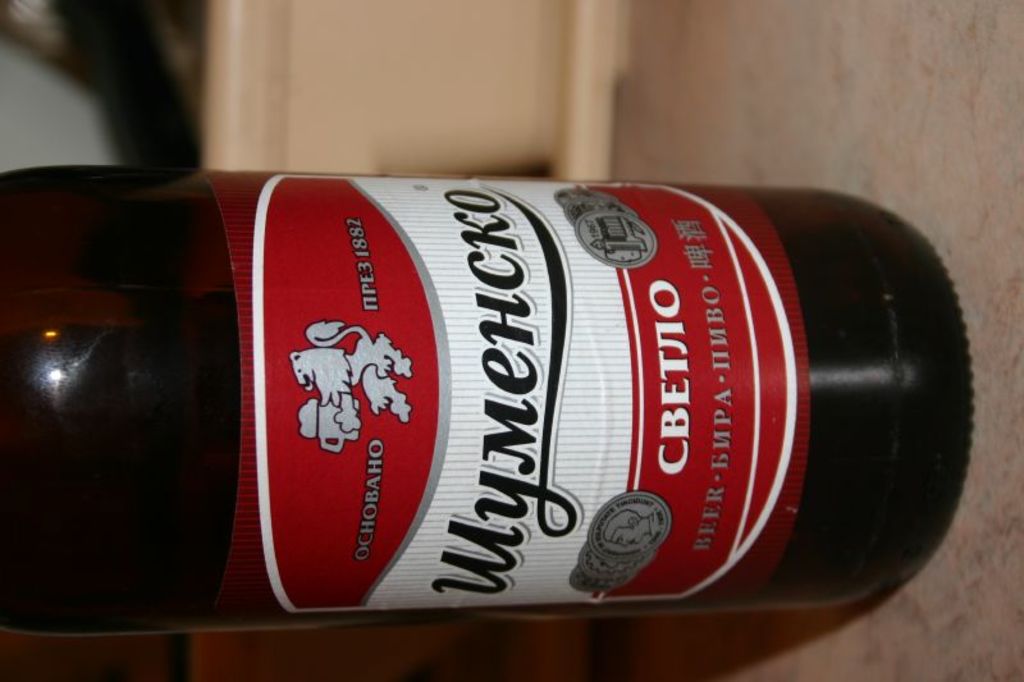
Label: others